Aligarh

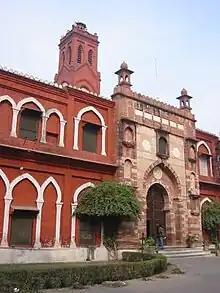
Victoria gate

Aligarh is 140 km from New Delhi. It is one of the Division of UPSRTC. Uttar Pradesh State Road Transport Corporation (UPSRTC) buses serve cities all over the state and cities in Uttarakhand, Rajasthan, Madhya Pradesh and Haryana.